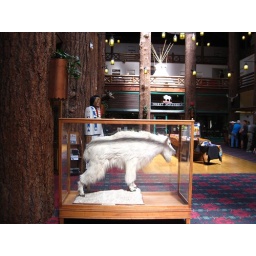
Stuffed mountain goat in the lobby of the Glacier Park Lodge